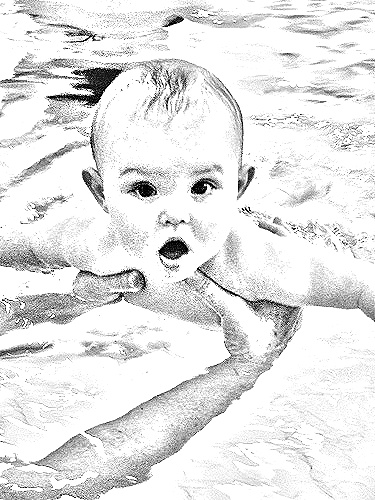
Portrait style: Sketch Portrait